Housing in Florida

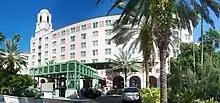
The Vinoy Park Hotel in St. Petersburg, Florida is an example of Mediterranean Revival architecture in the state.

Housing in Florida consists of apartments, condominiums, hotels, retirement communities, and houses. Common types of housing in the state include Cracker-style homes, Ranch-style homes, Caribbean-style homes, and condominiums with architectural styles including Spanish Colonial Revival, Victorian, Mediterranean Revival, Art Deco, Pueblo Revival, and modern.